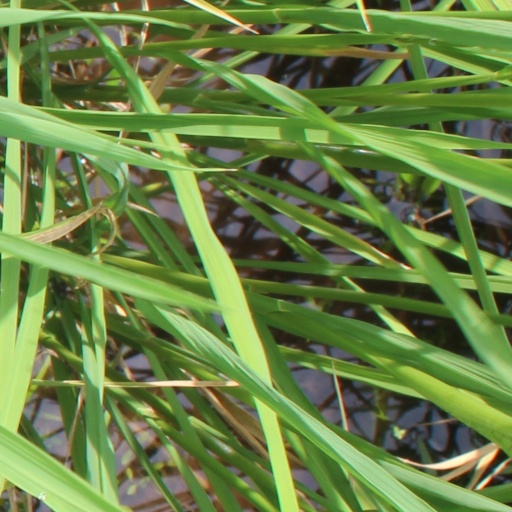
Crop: rice